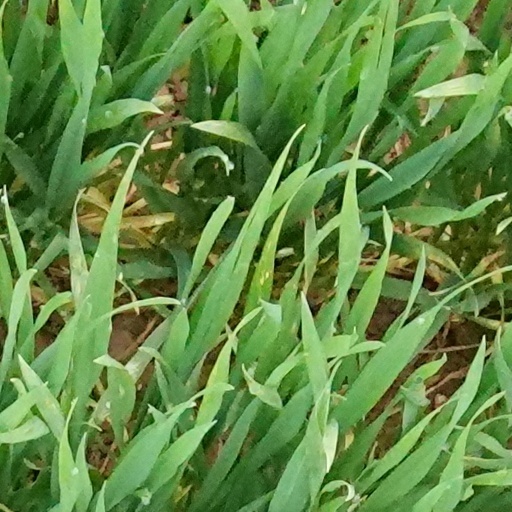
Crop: wheat